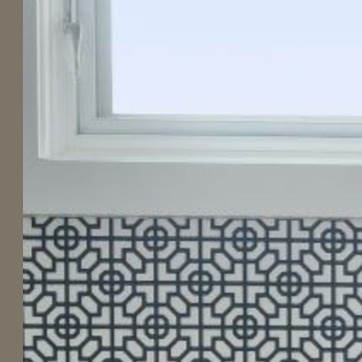
Material: painted